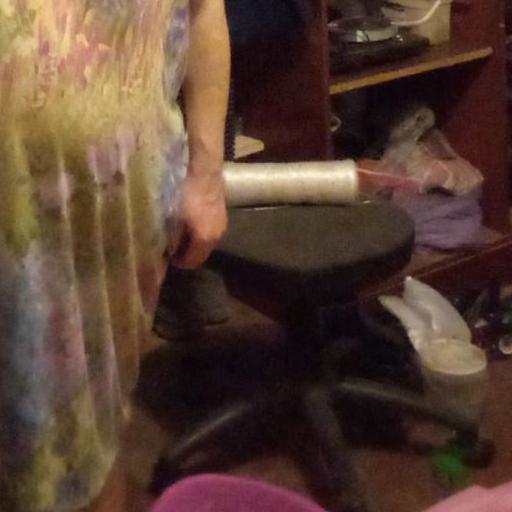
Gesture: no_gesture